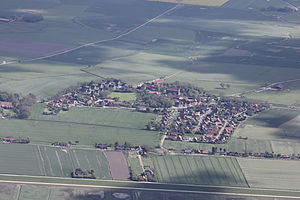
Minsen
Minsen set fra nord
Minsen er en landsby i kommunen Wangerland i Landkreis Friesland i Niedersachsen med cirka 300 indbyggere. På grund af de 4 kilometer mod vest beliggende feriebyer Horumersiel-Schillig og Hooksiel er Minsen præget af den såkaldte bløde turisme, det vil sige at skade naturen så lidt som mulig og at opleve naturen intensiv og oprindelig.